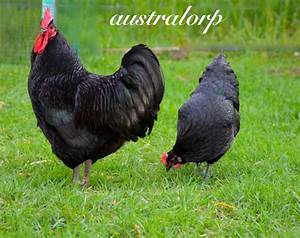
Label: chicken